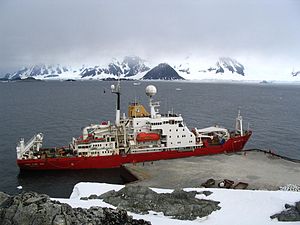
British Antarctic Survey / Udstyr / Skibe
RRS James Clark Ross ved kajen ved Rothera base
British Antarctic Survey er Storbritanniens nationale antarktiske organisation. Den er en del af Natural Environment Research Council. Med over 400 ansatte tager BAS en aktiv rolle i antarktiske handlinger, og styrer fem forskningsstationer, to skibe og fem luftfartøj i begge af polarområderne. Den arbejder også med yderligere vigtige globale og regionale problemer. Dette involverer fællesforskningsprojekter med flere end 40 britiske universiteter og flere end 120 nationale og internationale samarbejdspartnere.